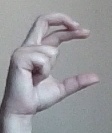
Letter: thal